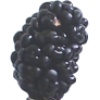
Label: Mulberry 1